Hollywood Stunt Driver

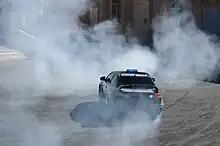
A Police car drifting in pursuit of the rally car.

Scene 1 begins with Ally giving a short summary of what will happen in the scene. She then asks Dave to send a crew member to reset a rally car. At this moment Marty reverses the car into the set and parks it in front of the jewelry store. Before Marty has a chance to get out of the car, Morgan says action, and two criminals come onto the screen on a motorbike. Trevor jumps off and breaks into the jewelry store. The other remains outside until a police car comes drifting from the right hand side of the arena. When the other thief comes out to find the motorbike gone, he runs over to the rally car and opens the door to find Marty sitting inside. The thief then proceeds to throw Marty out of the car before jumping in himself and driving the car in donuts around Marty. Annoyed, Morgan cuts the scene and sends Marty to catering to get some coffee and donuts.